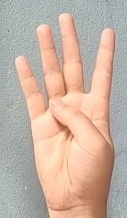
ASL sign: 4